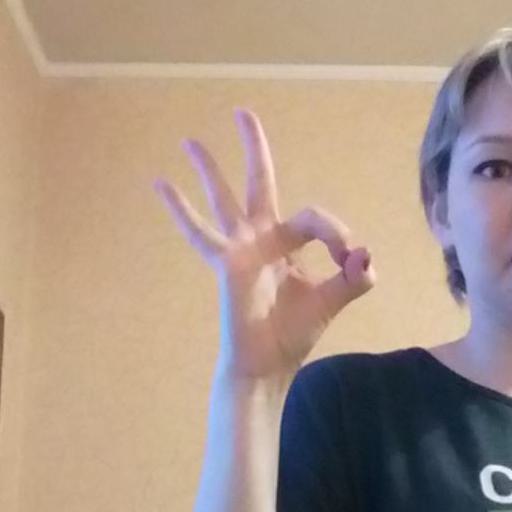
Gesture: ok